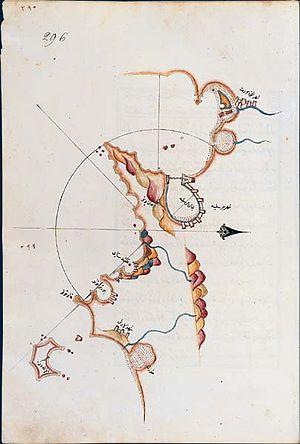
Le Livre de la mer Figuration des fonds marins Pîrî Reîs, Kitab-i bahriyye. Turquie, deuxième moitié du XVIe siècle. Manuscrit, encre sur papier, cartes en couleurs (35 x 23 cm) BNF, Manuscrits orientaux, supplément turc 956, f. 296